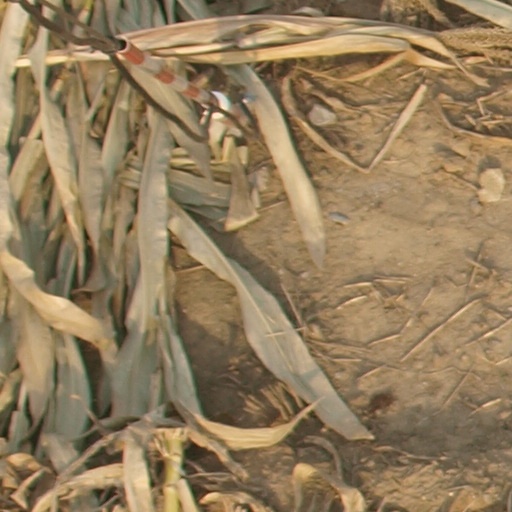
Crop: maize; corn